Every Breath You Take (film)

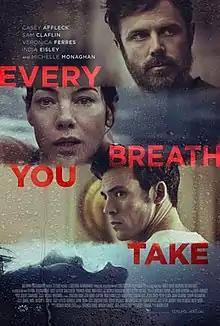
Official release poster

Every Breath You Take, also known as You Belong to Me, is a 2021 psychological thriller film directed by Vaughn Stein and written by David Murray. It stars Casey Affleck, Michelle Monaghan, Sam Claflin, and Veronica Ferres. It follows a psychiatrist whose life is disrupted after a client's brother who, after the client's death, insinuates himself into the psychiatrist's family.